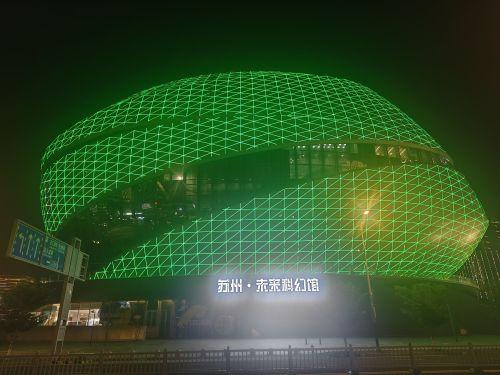
地标名称：苏州·未来科幻馆
所在城市：苏州市·相城区